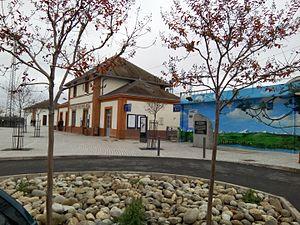
Gare de Portet-Saint-Simon
La gare de Portet-Saint-Simon est une gare ferroviaire française des lignes de Toulouse à Bayonne et de Portet-Saint-Simon à Puigcerdà. Elle est située sur le territoire de la commune de Portet-sur-Garonne, près de Saint-Simon, dans le département de Haute-Garonne, en région Occitanie.
La liste des gares des trains urbains de Toulouse permet un aperçu des stations actuellement en services ou non ouverte du réseau ferroviaire de Toulouse. Au total, le réseau compte 27 stations réparties sur 4 lignes, une en projet et quelques stations ne figurant paradoxalement sur aucunes lignes.